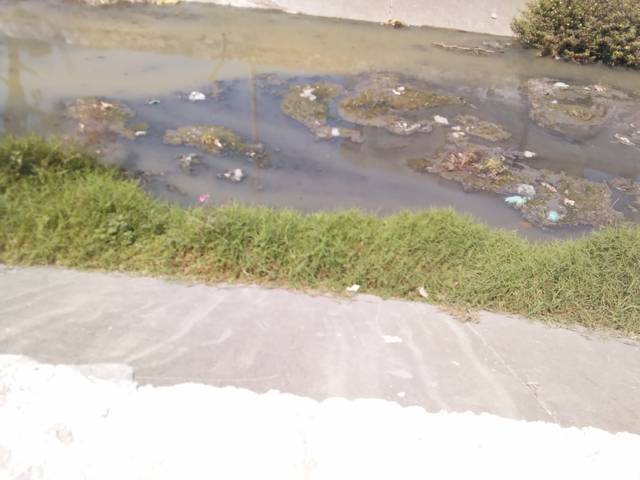
Region: Mexico
Coordinates: 21.489, -104.877